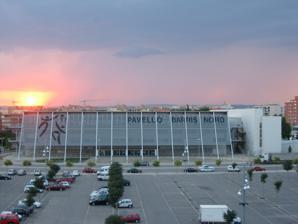
Building: Pavelló Barris Nord
Country: Spain
Year built: 2001
Pavelló Barris Nord Location Lleida , Catalonia , Spain Owner Ajuntament de Lleida Capacity 6,100 Opened 2001 Tenants CE Lleida Bàsquet (2001–2012) Força Lleida CE (2012–present) Pavelló Barris Nord ( Catalan for Northern Neighborhood Pavilion ) is an arena in Lleida , Catalonia , Spain . It is primarily used for basketball games and the home arena of Força Lleida CE . History The construction of the Pavelló Barris Nord began on 1 June 2001, after the promotion of CE Lleida Bàsquet to Liga ACB , with the aim to give to the club an arena that fulfills the requirements to play in the league. Built in four months, it was opened on 4 October 2001. From an initial capacity of 5,500 people, after being expanded in summer of 2003, its new capacity is of 6,100 seats. Barris Nord in 2009, in a game between Lleida Bàsquet and CB Valladolid . The pavilion is located in Barris Nord , an area of Lleida made out of parts of the neighborhoods of Pardinyes , Secà de Sant Pere and Balàfia , in the intersection of Rambla de Pardinyes with Avinguda de Prat de la Riba . When CE Lleida Bàsquet reached the ACB league, the team left the old Pavilion "Onze de Setembre" as the former did not fulfill the minimum requirements of capacity marked by league. The construction of a new pavilion was entrusted to a team of forty companies of Lleida, which achieved every a milestone: finishing it before the first day of the league, that is, 125 days afterwards. The venue has hosted many musical events, including concerts by Fito & Fitipaldis , Miguel Bosé or El Canto del Loco , among others. On April 29, 2012, Barris Nord hosted the Final Four of the 2011–12 UEFA Futsal Cup . On 13 and 14 May 2017, Barris Nord hosted the Final Four of the rink hockey 's 2016–17 CERH European League . See also List of indoor arenas in Spain References